Honda DN-01

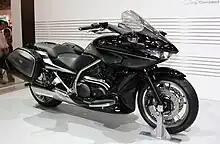
DN-01 touring concept at the 2009 Tokyo Motor Show

The DN-01 uses a continuously variable transmission, marketed by Honda as the Human Friendly Transmission, allowing either manual selection of a "gear" or automatic operation much like a CVT scooter, with continuously variable transmission ratios selected automatically by the system's controller for optimal performance.